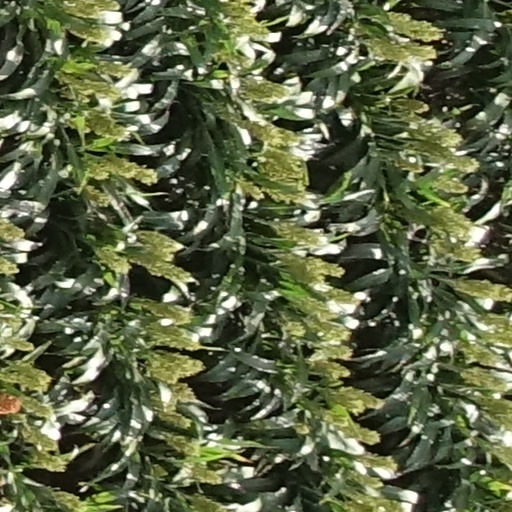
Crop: sorghum